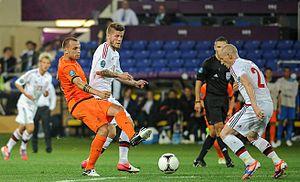
Tobias Mikkelsen est un footballeur international danois, né le 18 septembre 1986 à Elseneur. Il évolue actuellement au poste d'attaquant.